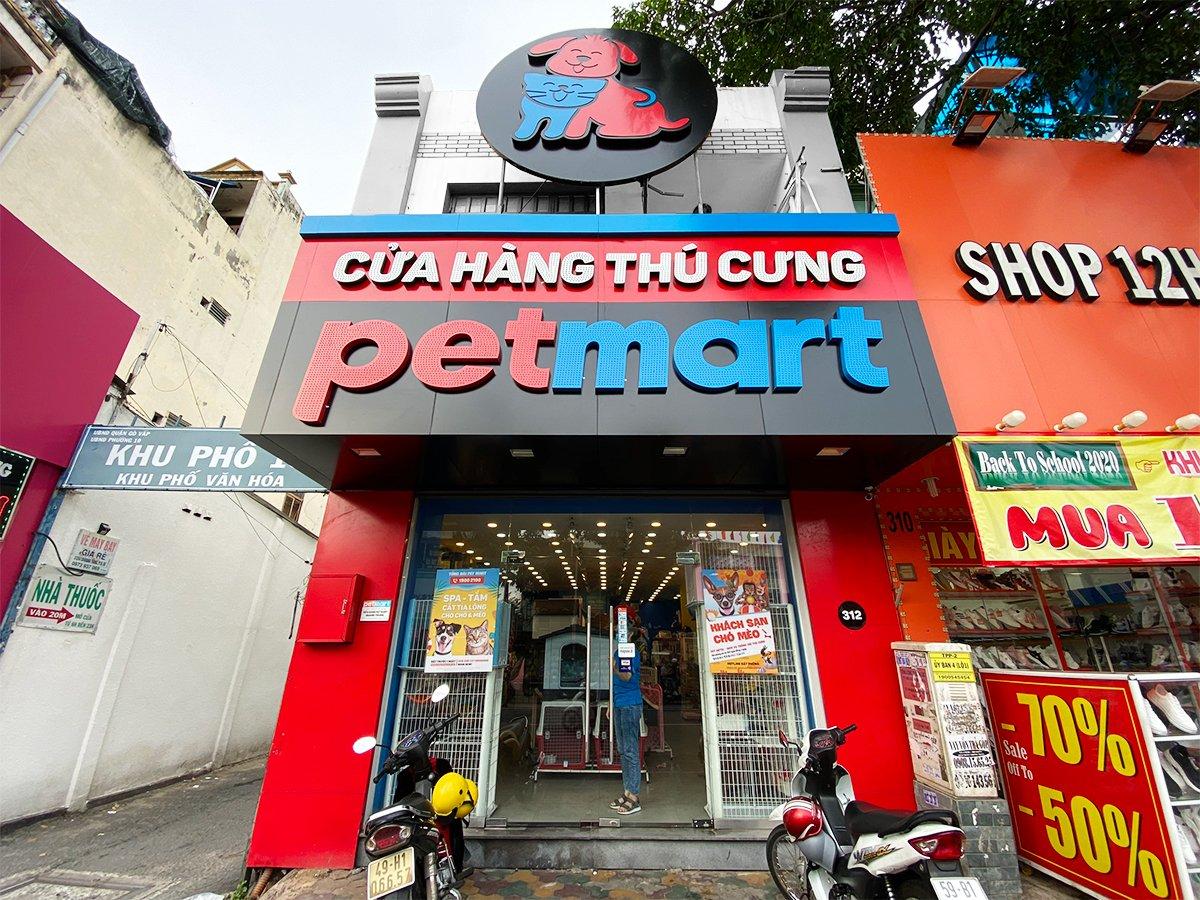
có một cái logo hình con chó và con mèo xuất hiện ở trước cửa hàng